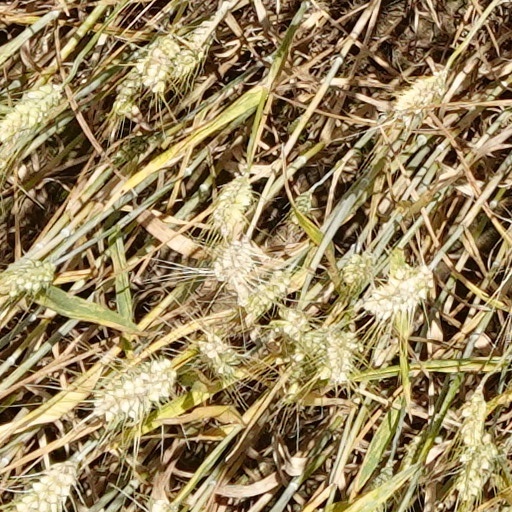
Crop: wheat